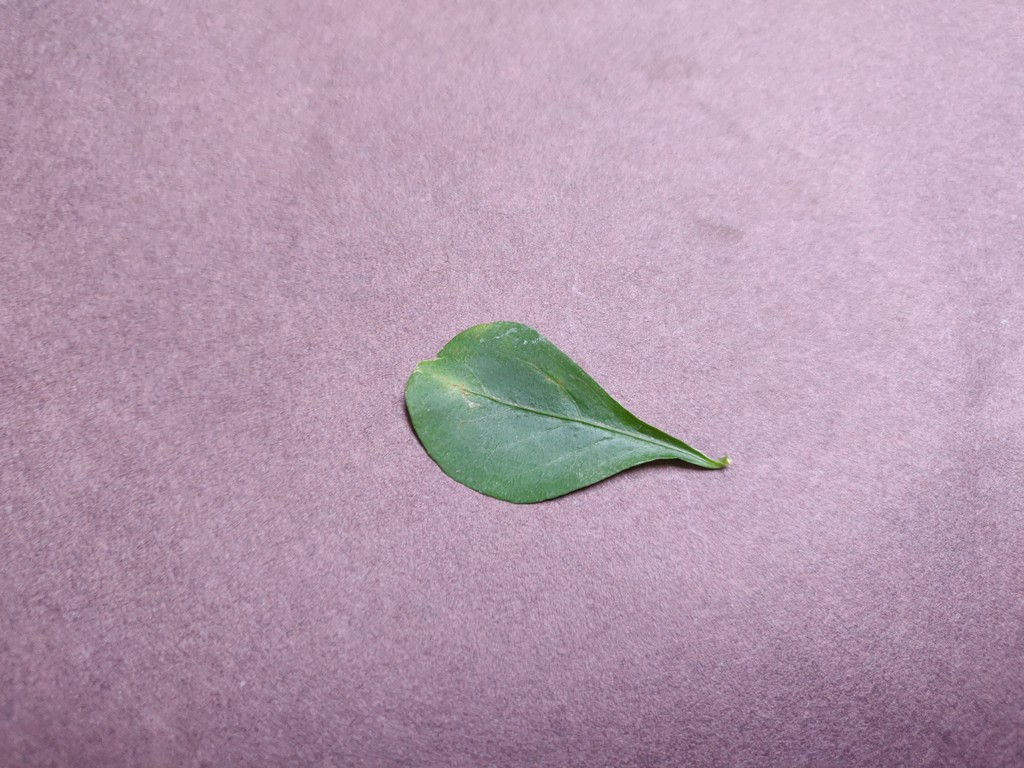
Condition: Unhealthy
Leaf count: single
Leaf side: front